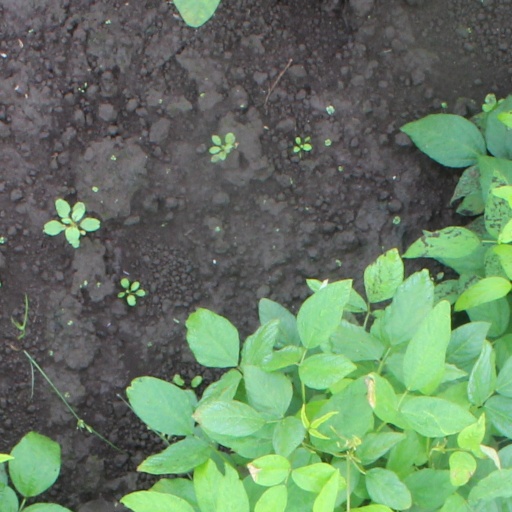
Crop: soybean